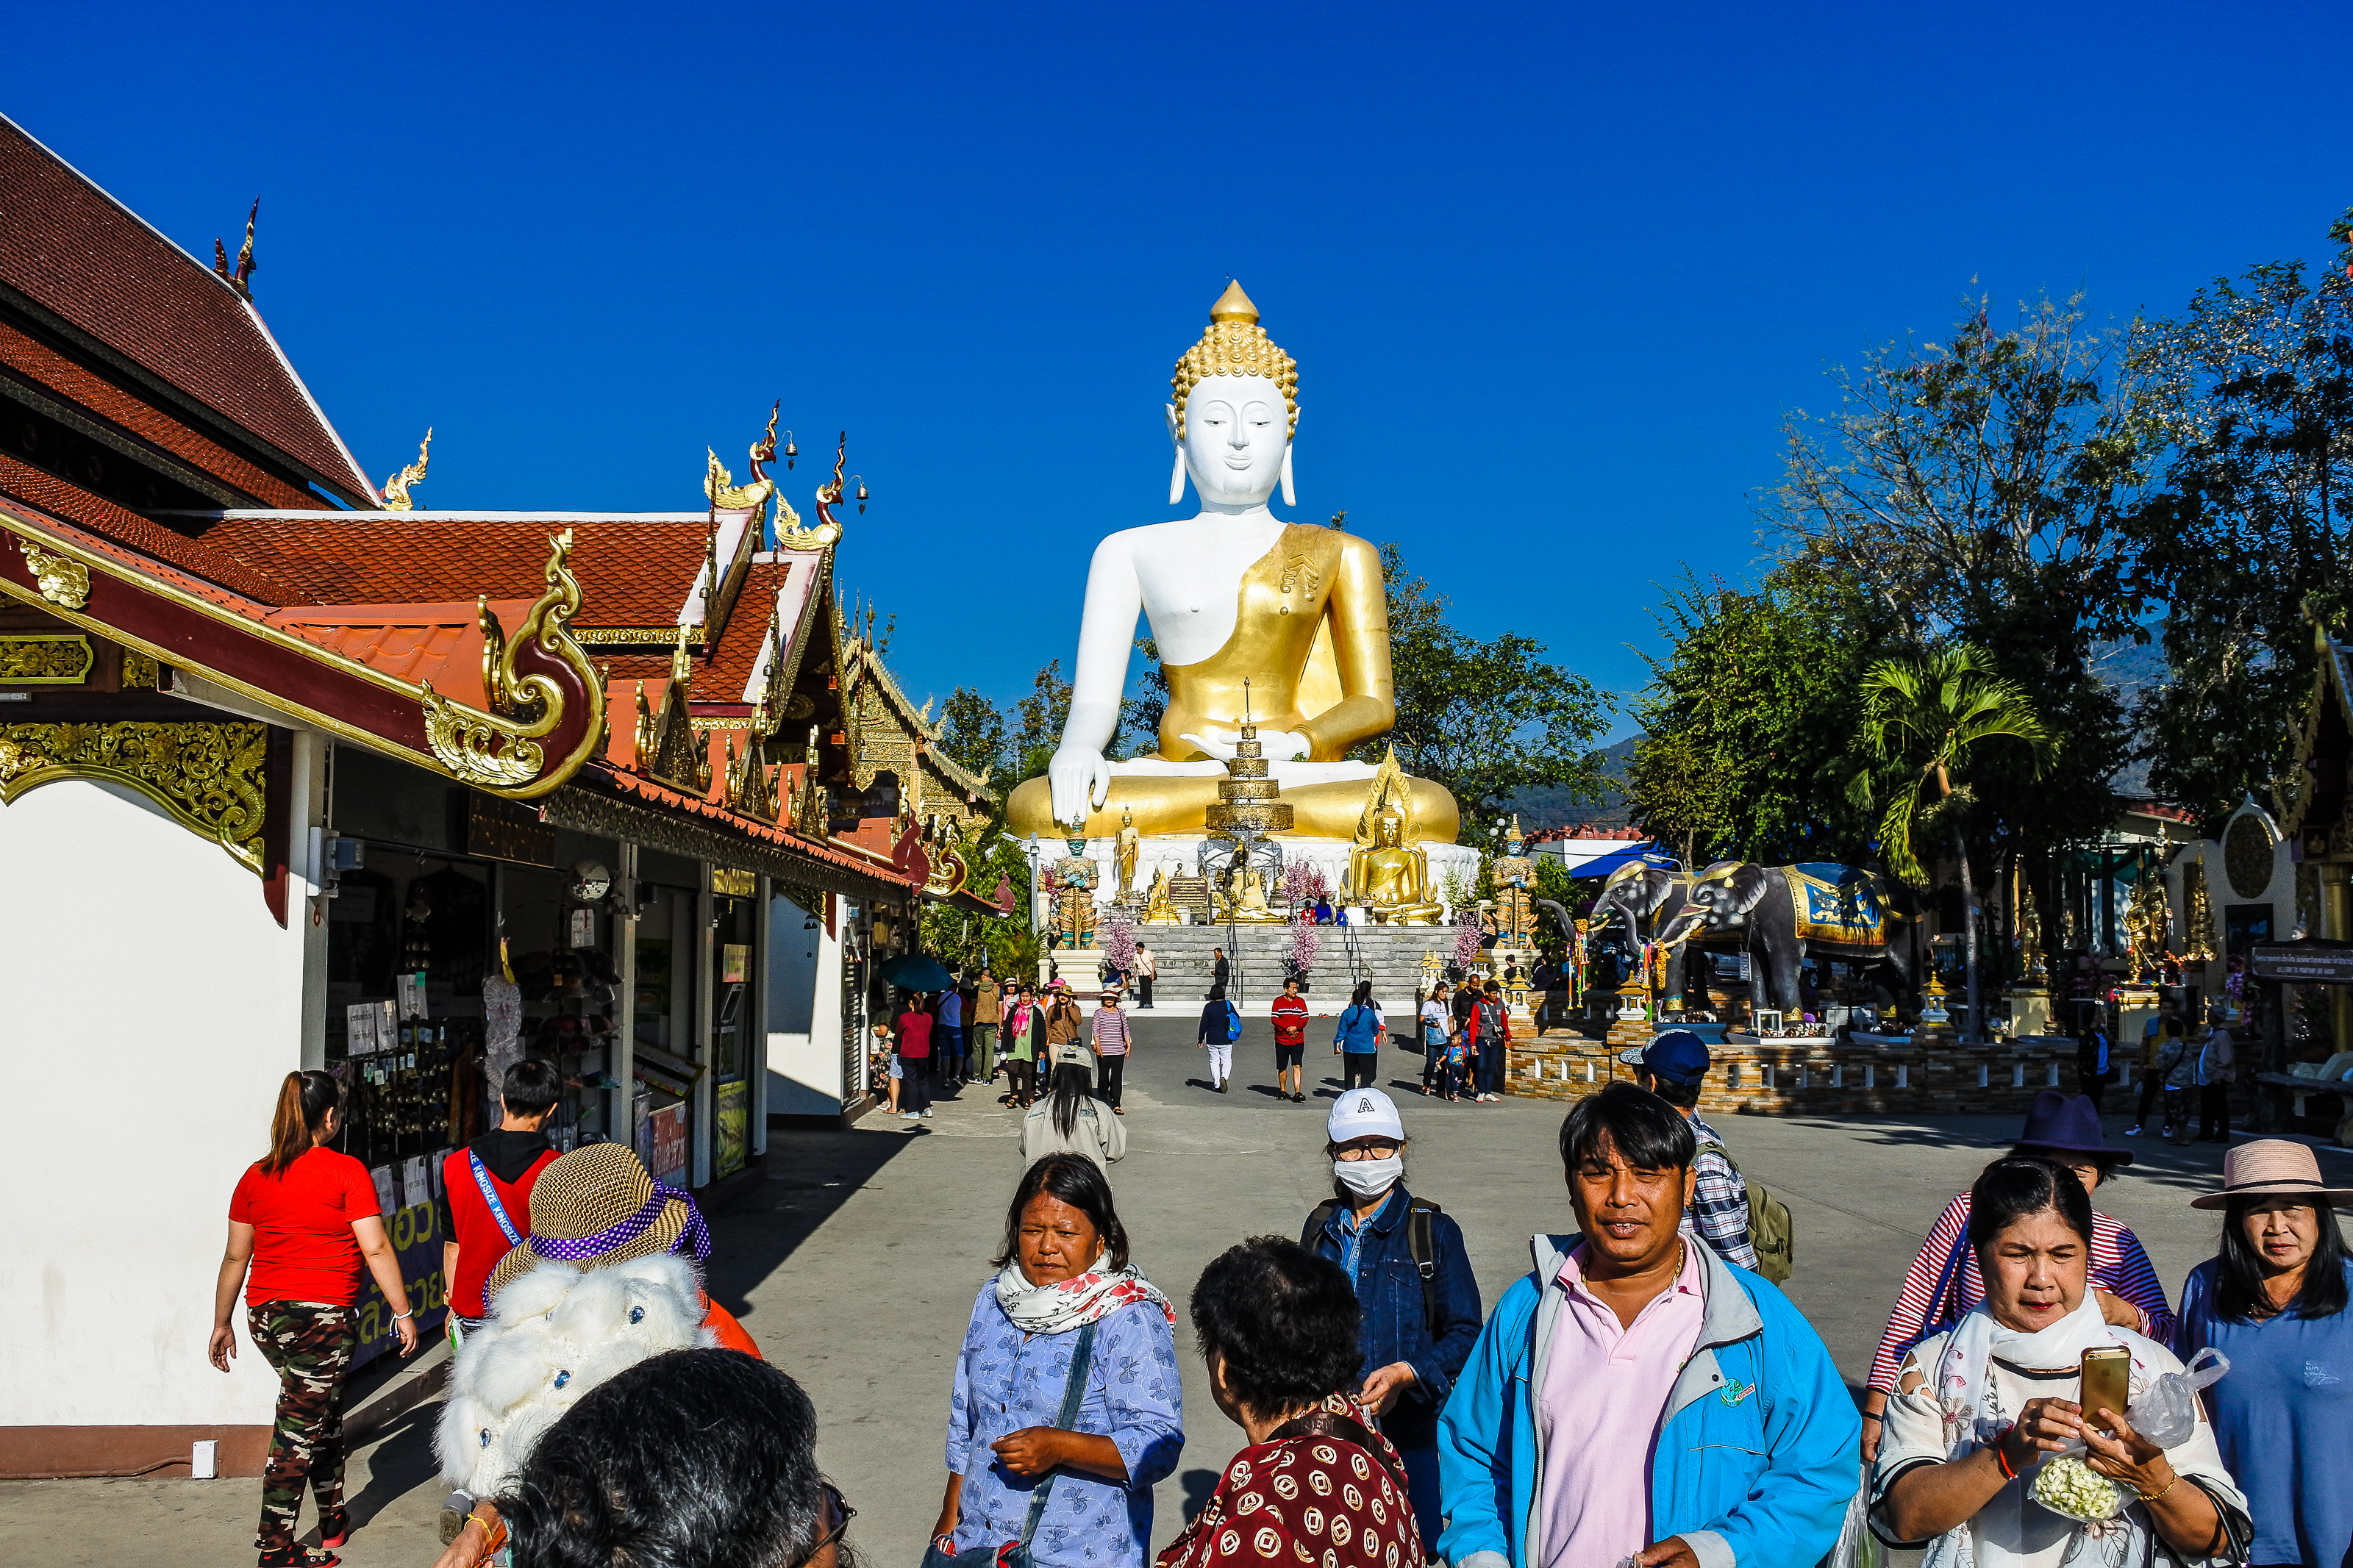
symbol, building, cloud, beautiful, white, buddha, temple of the golden mountain, thailand, yunnan, golden, landmark, sky, image, old, temples, bangkok, thai, brown, ancient, stupa, traditional, background, peace, tibetan, worship, religious, city, tourism, twilight, gold, wat doi kum, chiang mai, wat phra that doi kham, place, architecture, art, famous, asia, asian, wat, buddhism, religion, pagoda, outdoors, prayer, culture, buddhist, temple, travel, place of worship, leisure, shrine, statue, tradition, historic site, event, tourist attraction, vacation, world, fictional character